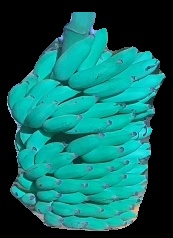
Variety: elakki-bale
Grade: grade2